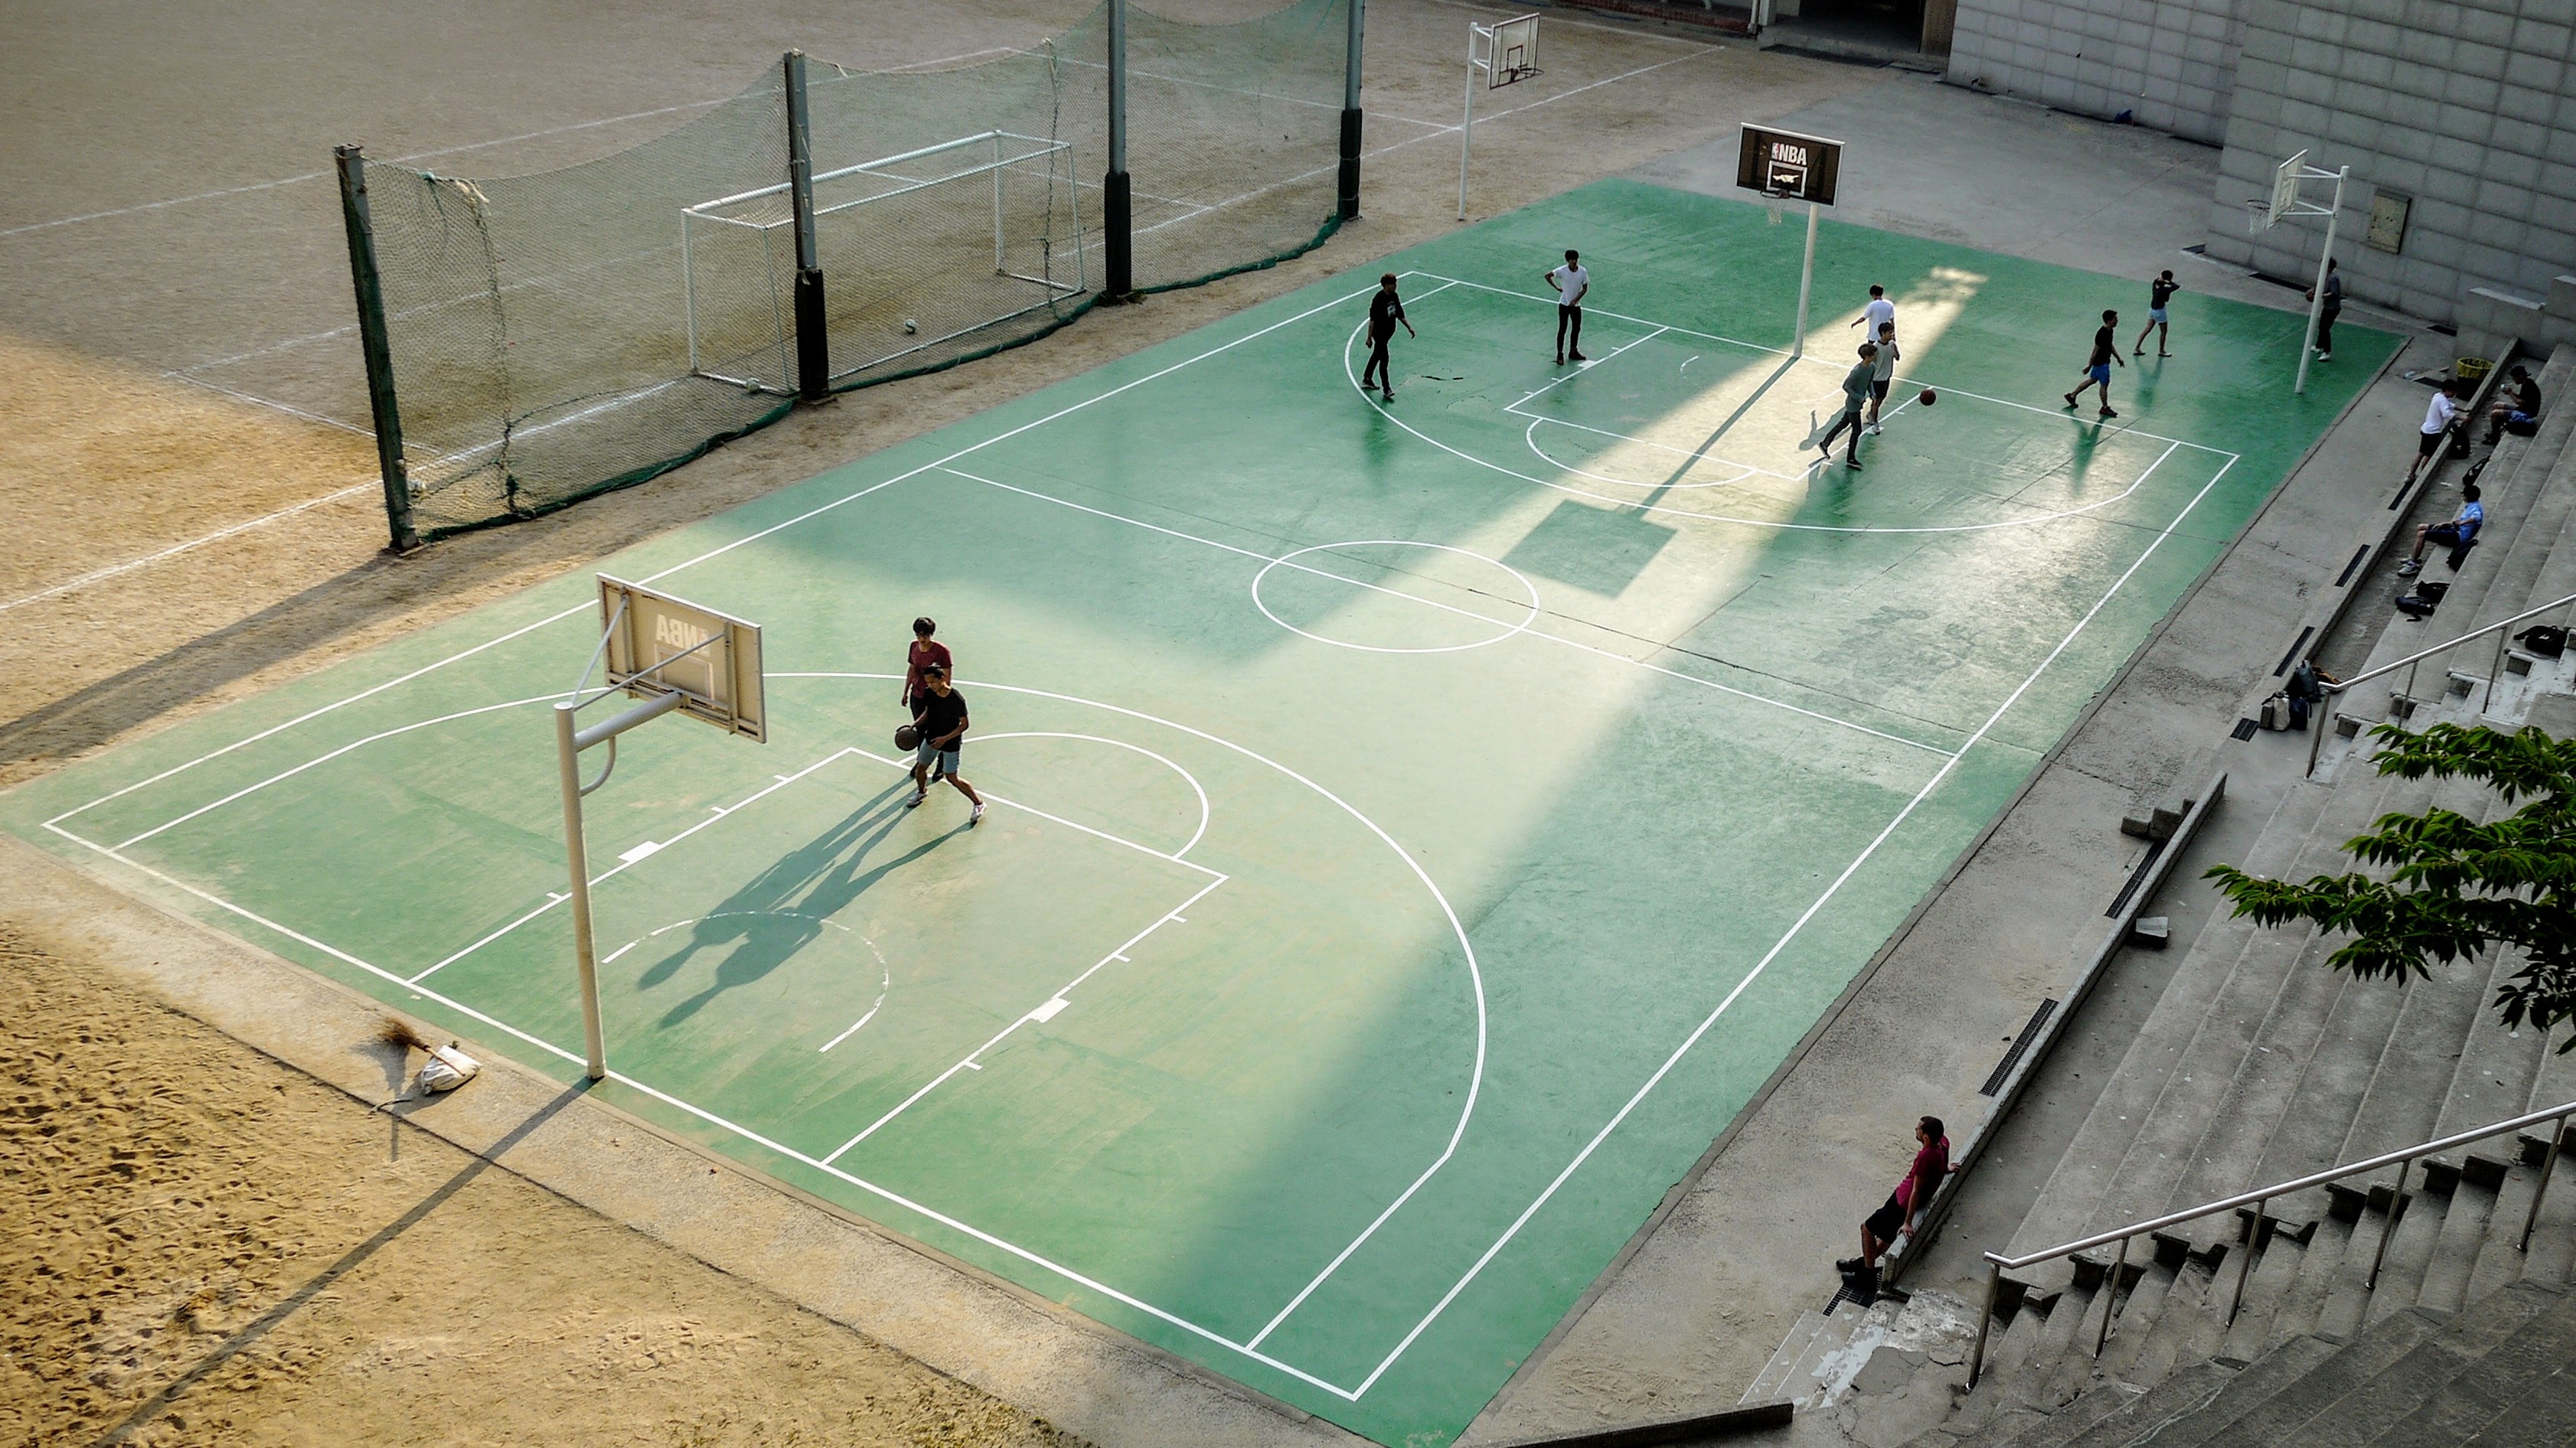
person, structure, sport, floor, basketball, swimming pool, leisure, stadium, tennis court, korea, arena, net, seoul, sport venue